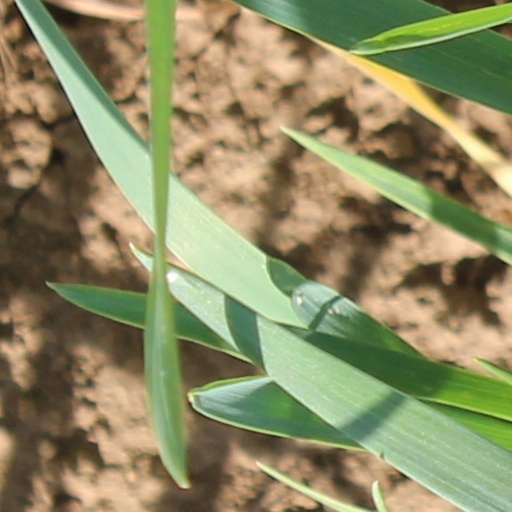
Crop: wheat